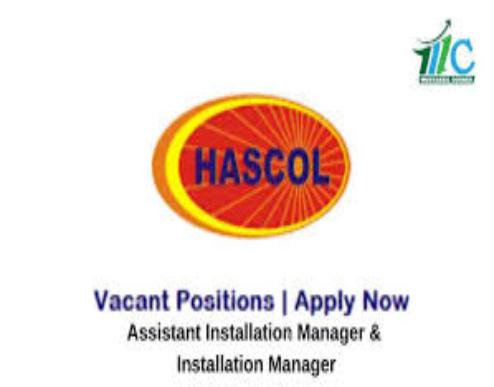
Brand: Hascol Petroleum
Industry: Transportation